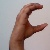
The image shows a hand gesture representing the letter 'C' in Indian Sign Language.